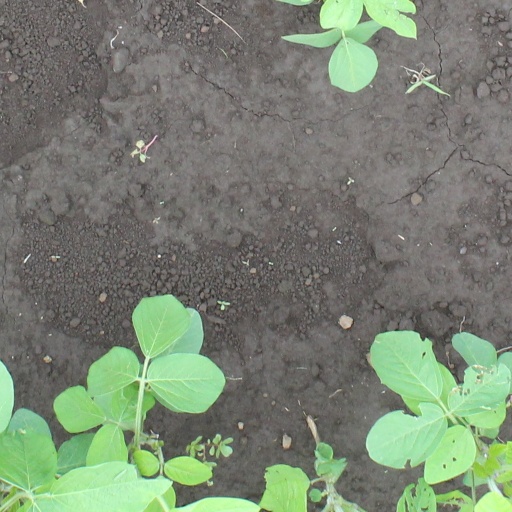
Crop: soybean